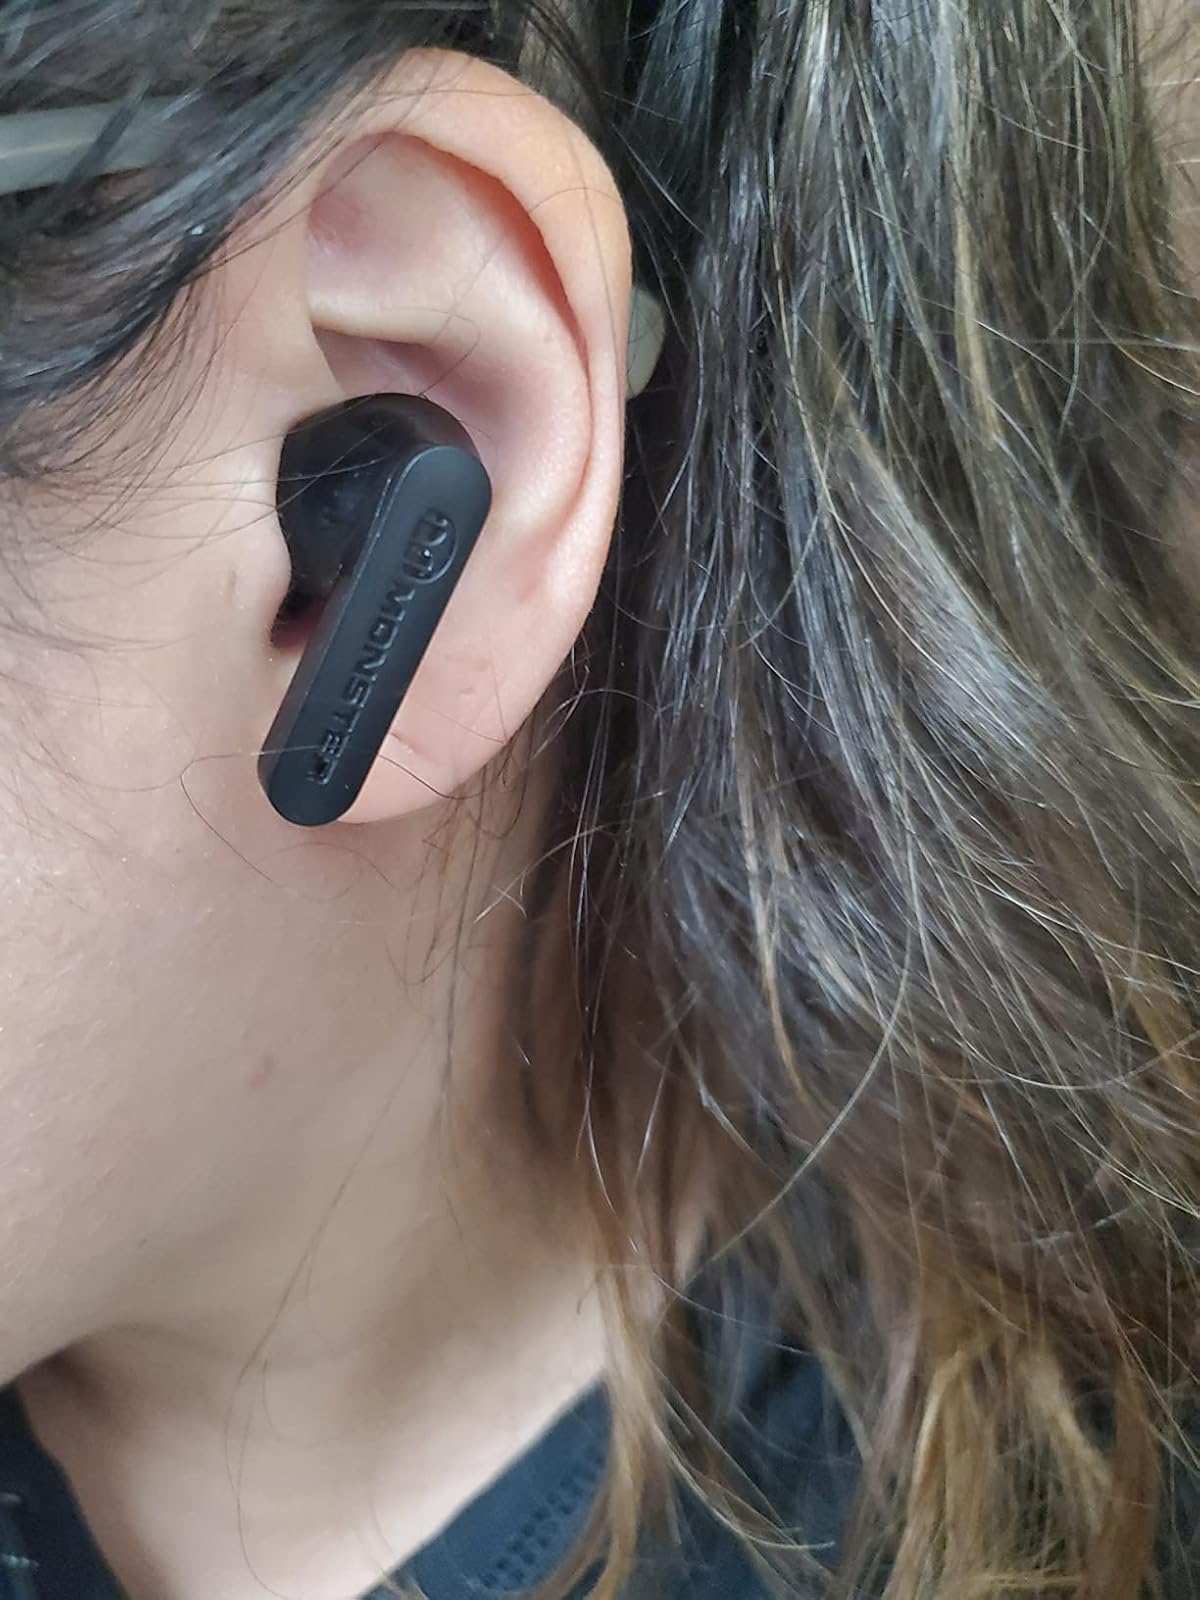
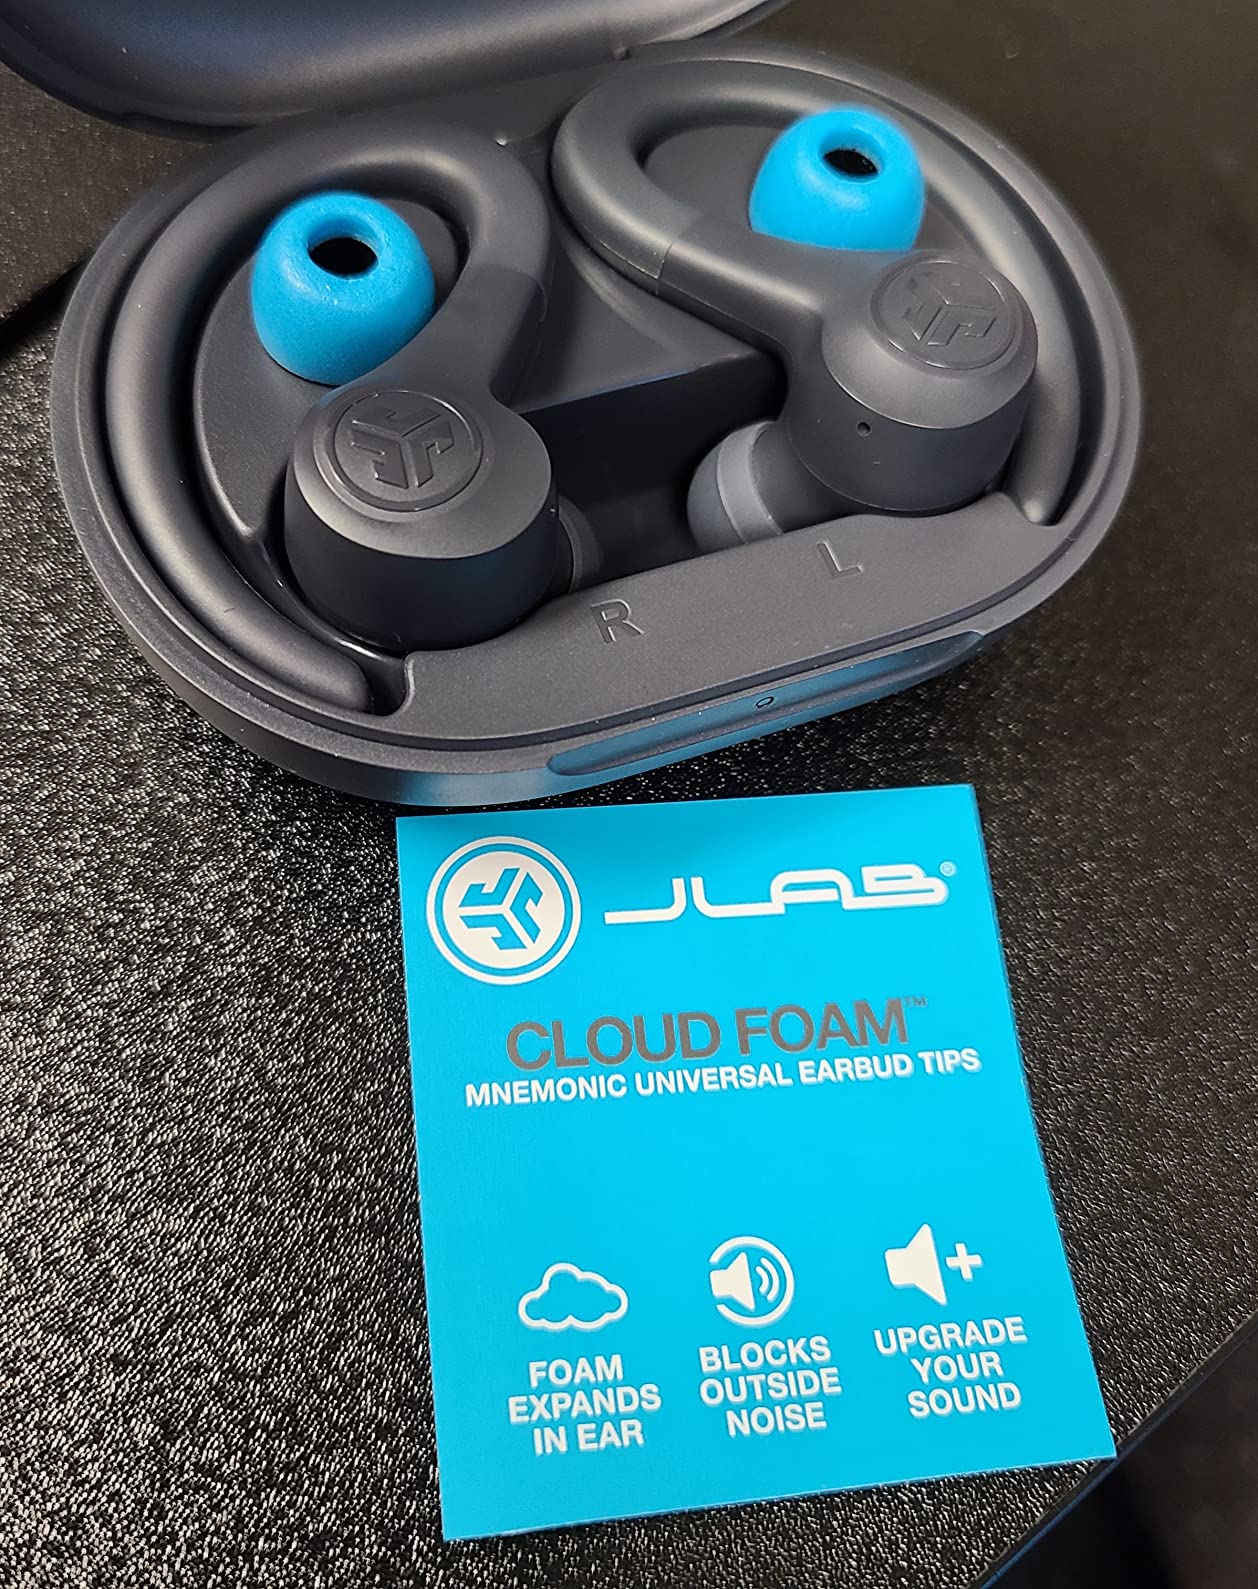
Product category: earbuds
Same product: no